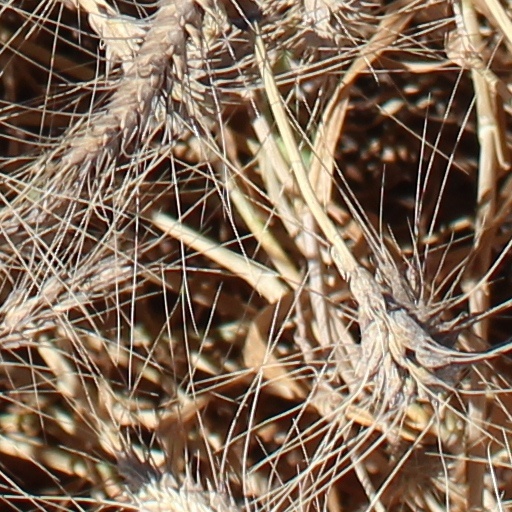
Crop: wheat